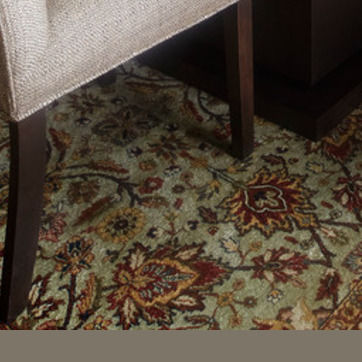
Material: carpet